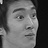
Emotion: surprise